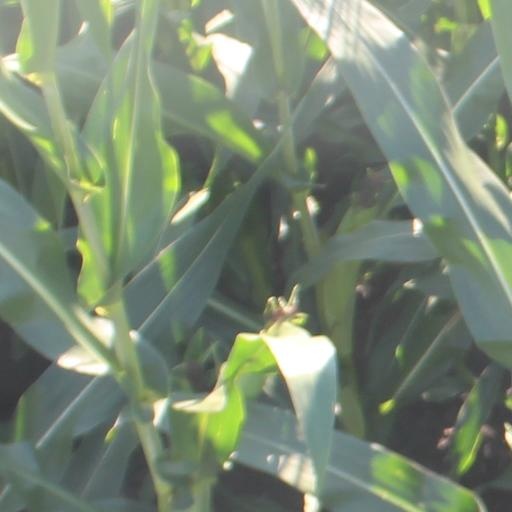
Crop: maize; corn